A Folk Song A Day

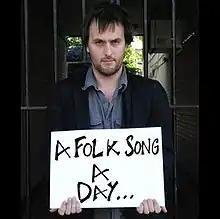
Boden in one of the logos

A Folk Song a Day was a project by the English folk singer and musician and Bellowhead member Jon Boden where he recorded and released a folk song each day for one year. The project ended on 24 June 2011.